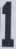
Number: 1